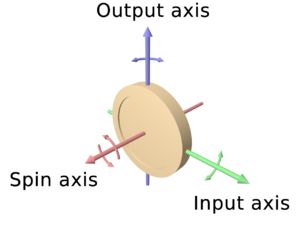
La dynamique des cycles est la science du mouvement des bicyclettes et motos et des éléments qui les composent, causé par les forces qu'ils subissent. La dynamique est une branche de la mécanique classique, elle-même part de la physique. Les bicyclettes et les motos sont toutes deux des véhicules à trajectoire unique, ce qui rend les caractéristiques de leur mouvement fondamentalement similaires.